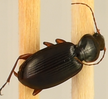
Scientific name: Synuchus impunctatus
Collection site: Harvard Forest & Quabbin Watershed NEON (HARV), plot HARV_008